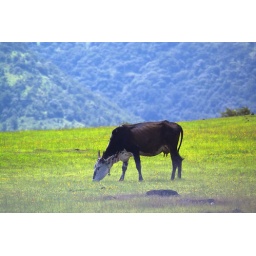
green grass bue sky in this b'full world